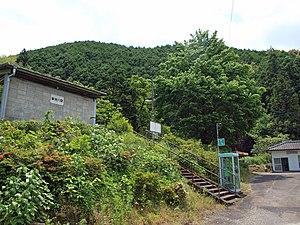
La gare d'Iejigawa est une gare ferroviaire localisée dans le bourg de Shimanto, dans la préfecture de Kōchi au Japon. La gare est exploitée par la JR Shikoku, sur la ligne Yodo.